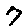
Label: 7